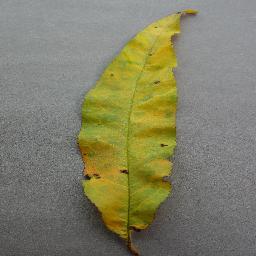
Label: Peach___Bacterial_spot